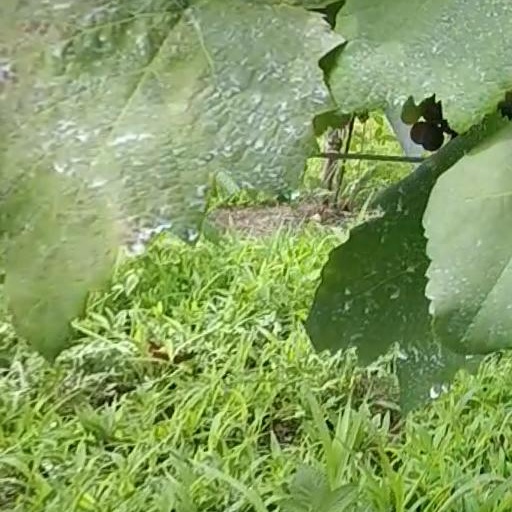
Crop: grape